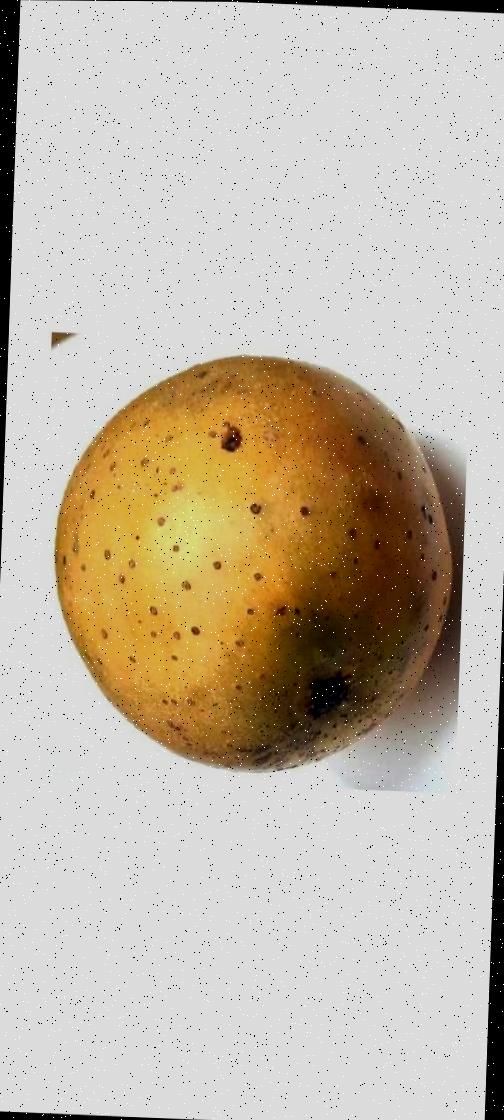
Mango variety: Gourmoti